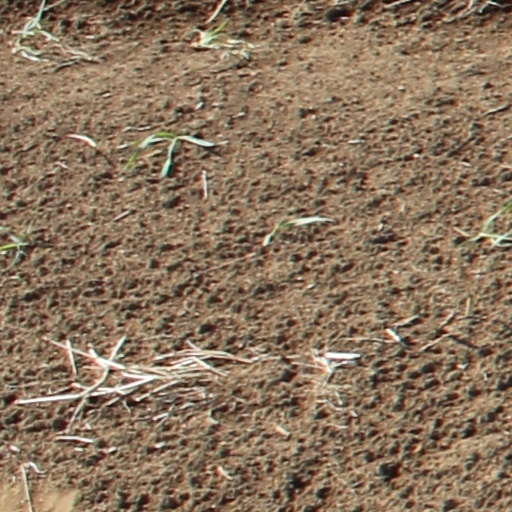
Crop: wheat